Caroline Wozniacki

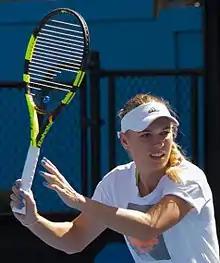
Wozniacki practicing at the 2018 Australian Open

At the Australian Open, Wozniacki was seeded second, her highest seeding since 2012. She defeated Mihaela Buzărnescu in straight sets and then Jana Fett in three, after being down 1–5 in the third set and saving two match points. She then beat Kiki Bertens and Magdaléna Rybáriková both in straight sets to reach the quarterfinals. Beating Carla Suárez Navarro in three sets, she advanced to her second Australian Open semifinal since 2011. In the semifinals, she defeated Elise Mertens in straight sets to advance to her third Grand Slam final and her first since 2014. She then upset top seed and world No. 1 Simona Halep in three sets, to become the ninth woman to win the title after being match point down. By winning her first Grand Slam title, she regained the world No. 1 ranking on 29 January 2018 after a gap of exactly six years, which bested Serena Williams' previous record of five years 29 days.